Do Musafir

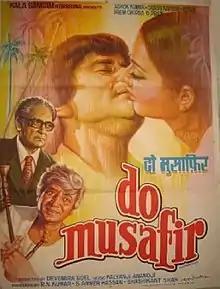

Do Musafir is a 1978 Bollywood film directed by Devendra Goel. The film stars Shashi Kapoor and Rekha, along with Ashok Kumar, Pran & Prem Chopra. The music of the film was composed by Kalyanji-Anandji.